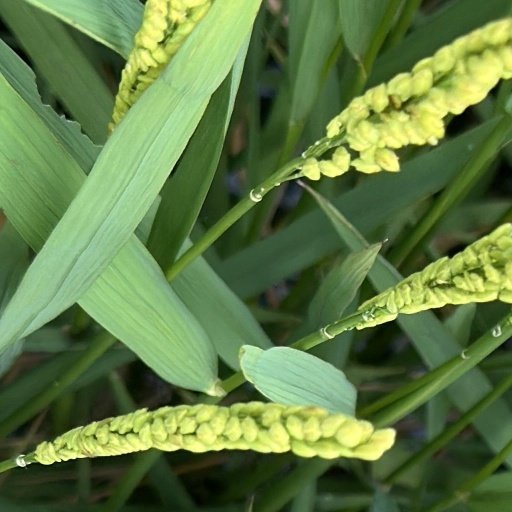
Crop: rice